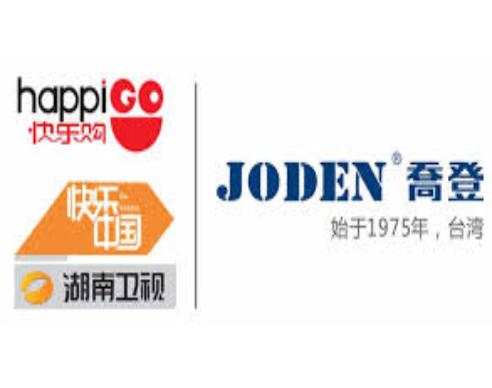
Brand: happigo
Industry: Others